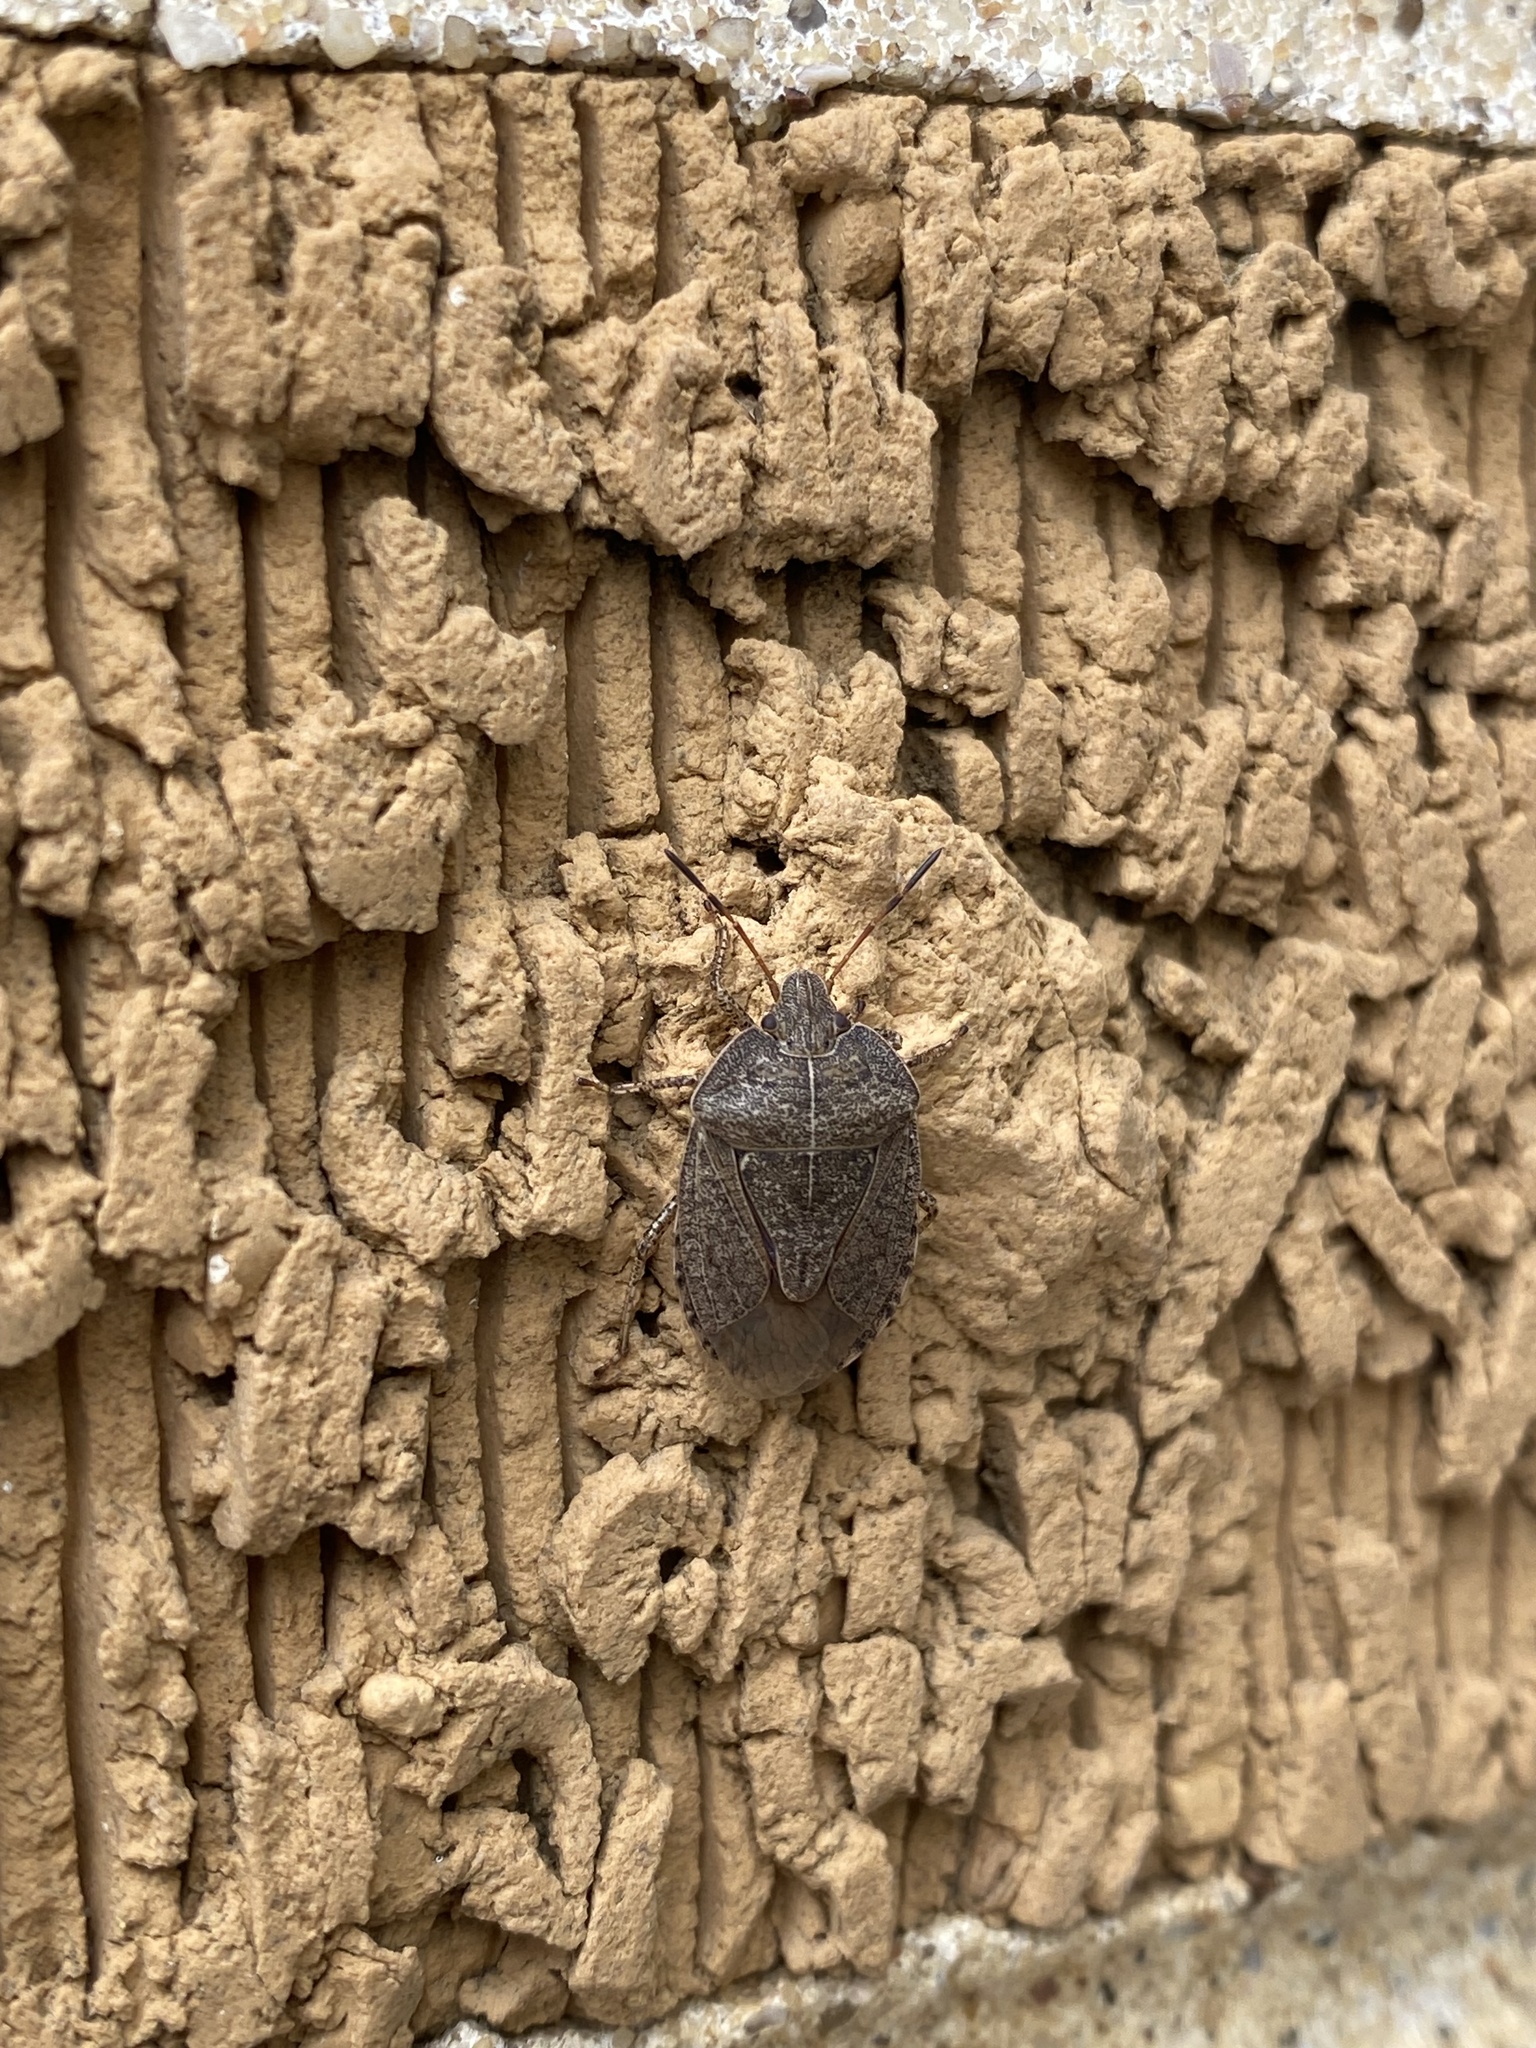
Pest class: stink_bug